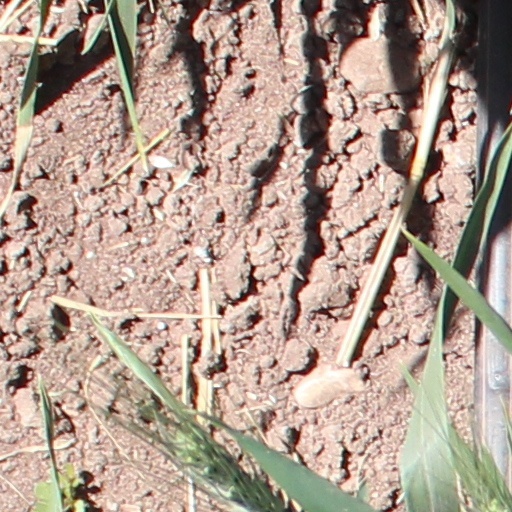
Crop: wheat